Treaty of Turkmenchay

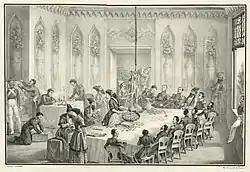
Persian payment of indemnity in Tabriz

Article 15 provided for the resettlement of Armenians from Iranian Azerbaijan to the Caucasus, which also included an outright liberation of Armenians taken captive by Persia since 1804 or 1795. This resettlement replaced the 20,000 Armenians who moved to Georgia between 1795 and 1827.